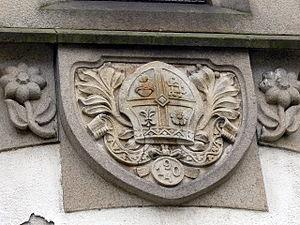
L'abbaye de Vyšší Brod est une abbaye cistercienne de styles gothique et baroque, fondée en 1259 à Vyšší Brod, en Bohême-du-Sud, dans le sud de la République tchèque.